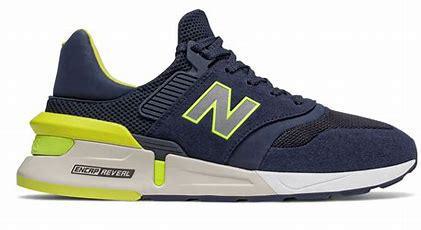
Brand: New
Model: Balance 997